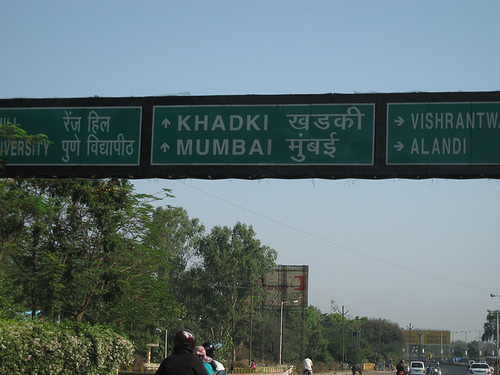
user: Given an image and a question. Answer the question in a short answer. Question: Which languages use non latin letters like those depicted? Short Answer:
assistant: indian